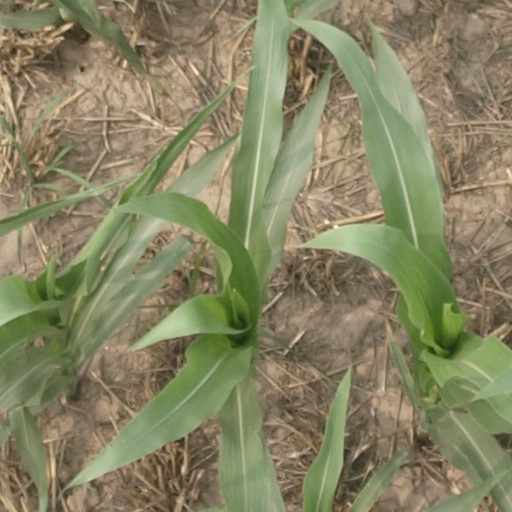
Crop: maize; corn